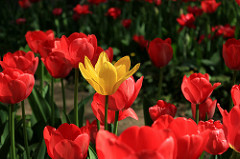
Flower: tulip